Megan Phelps-Roper

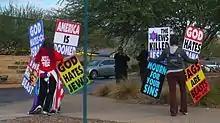
When Phelps-Roper was a member of Westboro Baptist, she held signs like the ones seen in this photo.

Megan Phelps-Roper was born on January 31, 1986, and is the eldest daughter of Shirley Phelps-Roper and Brent Roper. Her grandfather was Fred Phelps, who founded the Westboro Baptist Church, a Christian sect based on the members' Calvinist interpretation of the bible and categorized by the Southern Poverty Law Center as a hate group. Her parents taught her the doctrine of the Westboro Baptist Church sect from an early age. She grew up on a compound in Topeka, Kansas, that was owned by other church members. When Phelps-Roper was 13, her grandfather baptized her into the Westboro Baptist Church.